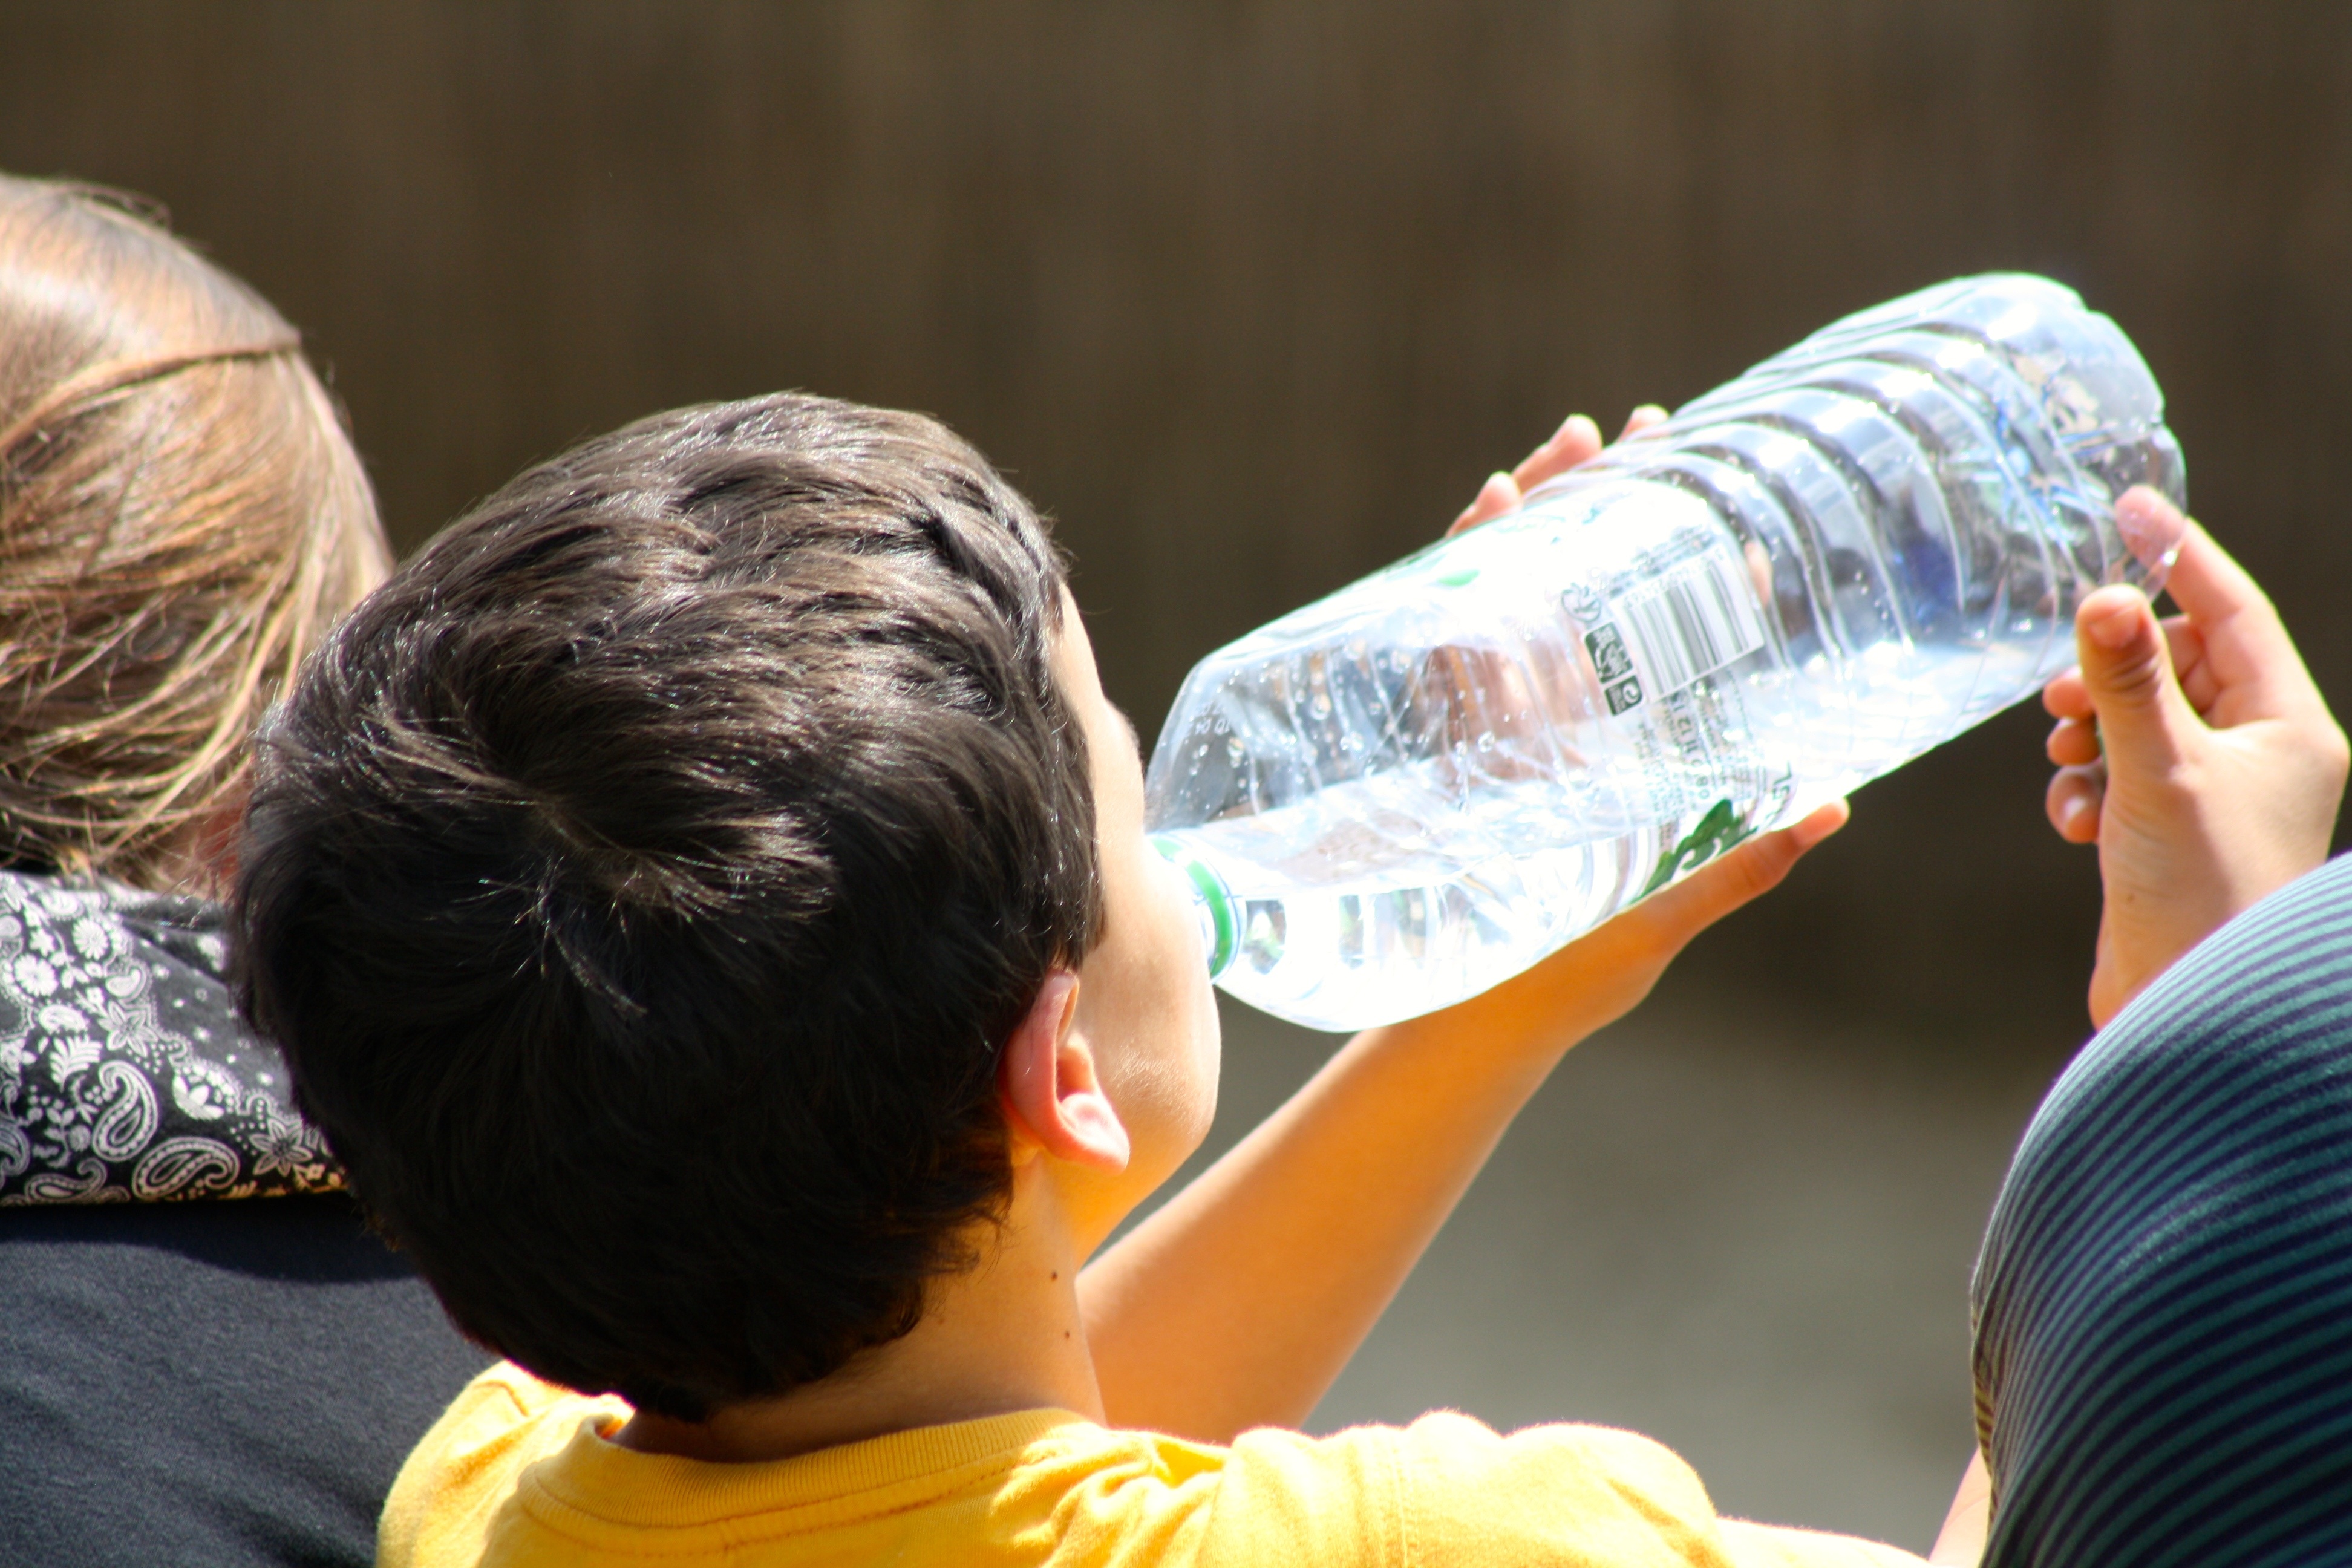
person, boy drinking from bottle, child drinking water, thirsty boy drinking